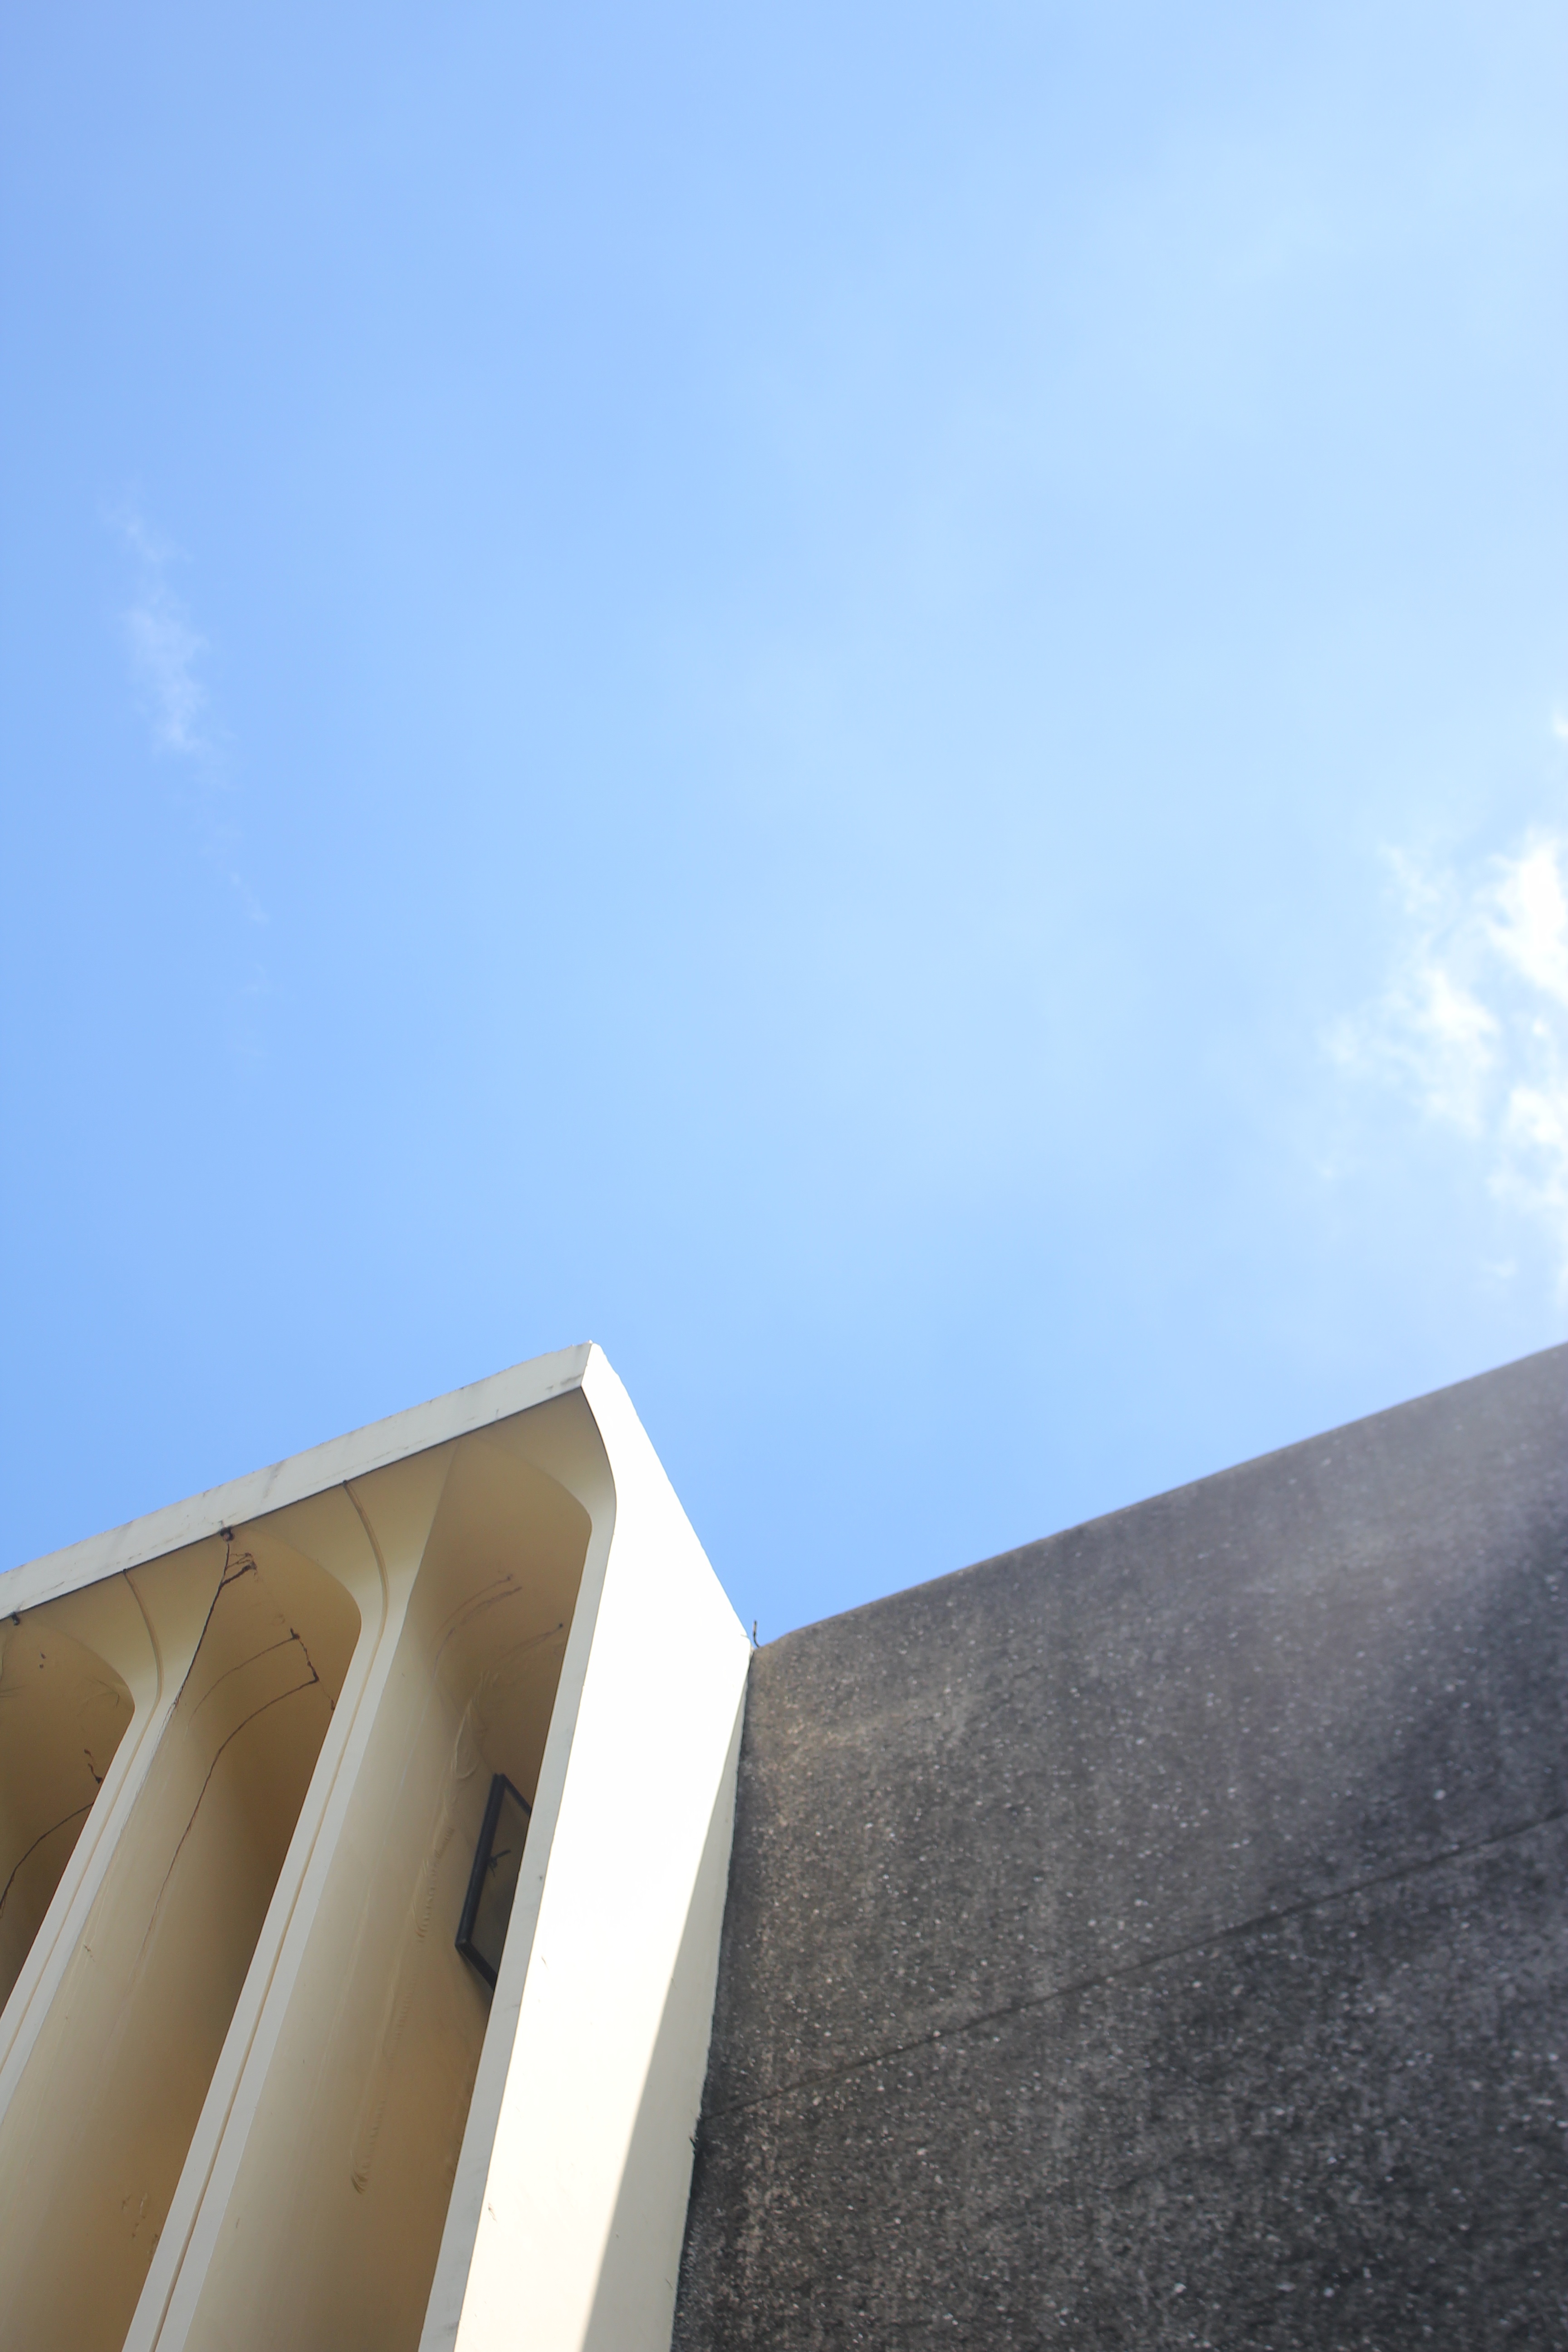
architecture, structure, sky, house, sunlight, roof, facade, blue, atmosphere of earth